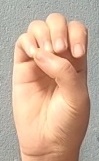
ASL sign: E